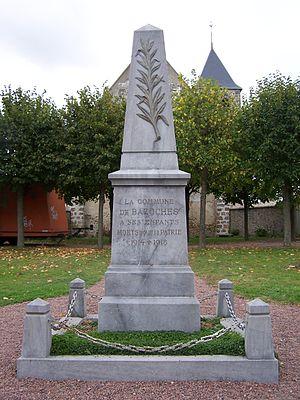
Bazoches-sur-Guyonne est une commune française située dans le département des Yvelines, en région Île-de-France.